Society of the Song dynasty

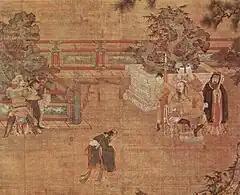
"The Broken Balustrade", a 12th-century painting showing two armed palace guards (on the left) making an arrest.

One of the duties of scholar-officials was hearing judicial cases in court. However, the county magistrate and prefects of the Song period were expected to know more than just the written laws. They were expected to promote morality in society, to punish the wicked, and carefully recognize in their sentences which party in a court case was truly at fault. It was often the most serious cases that came before the court; most people desired to settle legal quarrels privately, since court preparations were expensive. In ancient China, the accused in court were not viewed as fully innocent until proven otherwise, while even the accuser was viewed with suspicion by the judge. The accused were immediately put in filthy jails and nourished only by the efforts of friends and relatives. Yet the accuser also had to pay a price: in order to have their case heard, Gernet states that they had to provide an offering to the judge as "a matter of decorum."